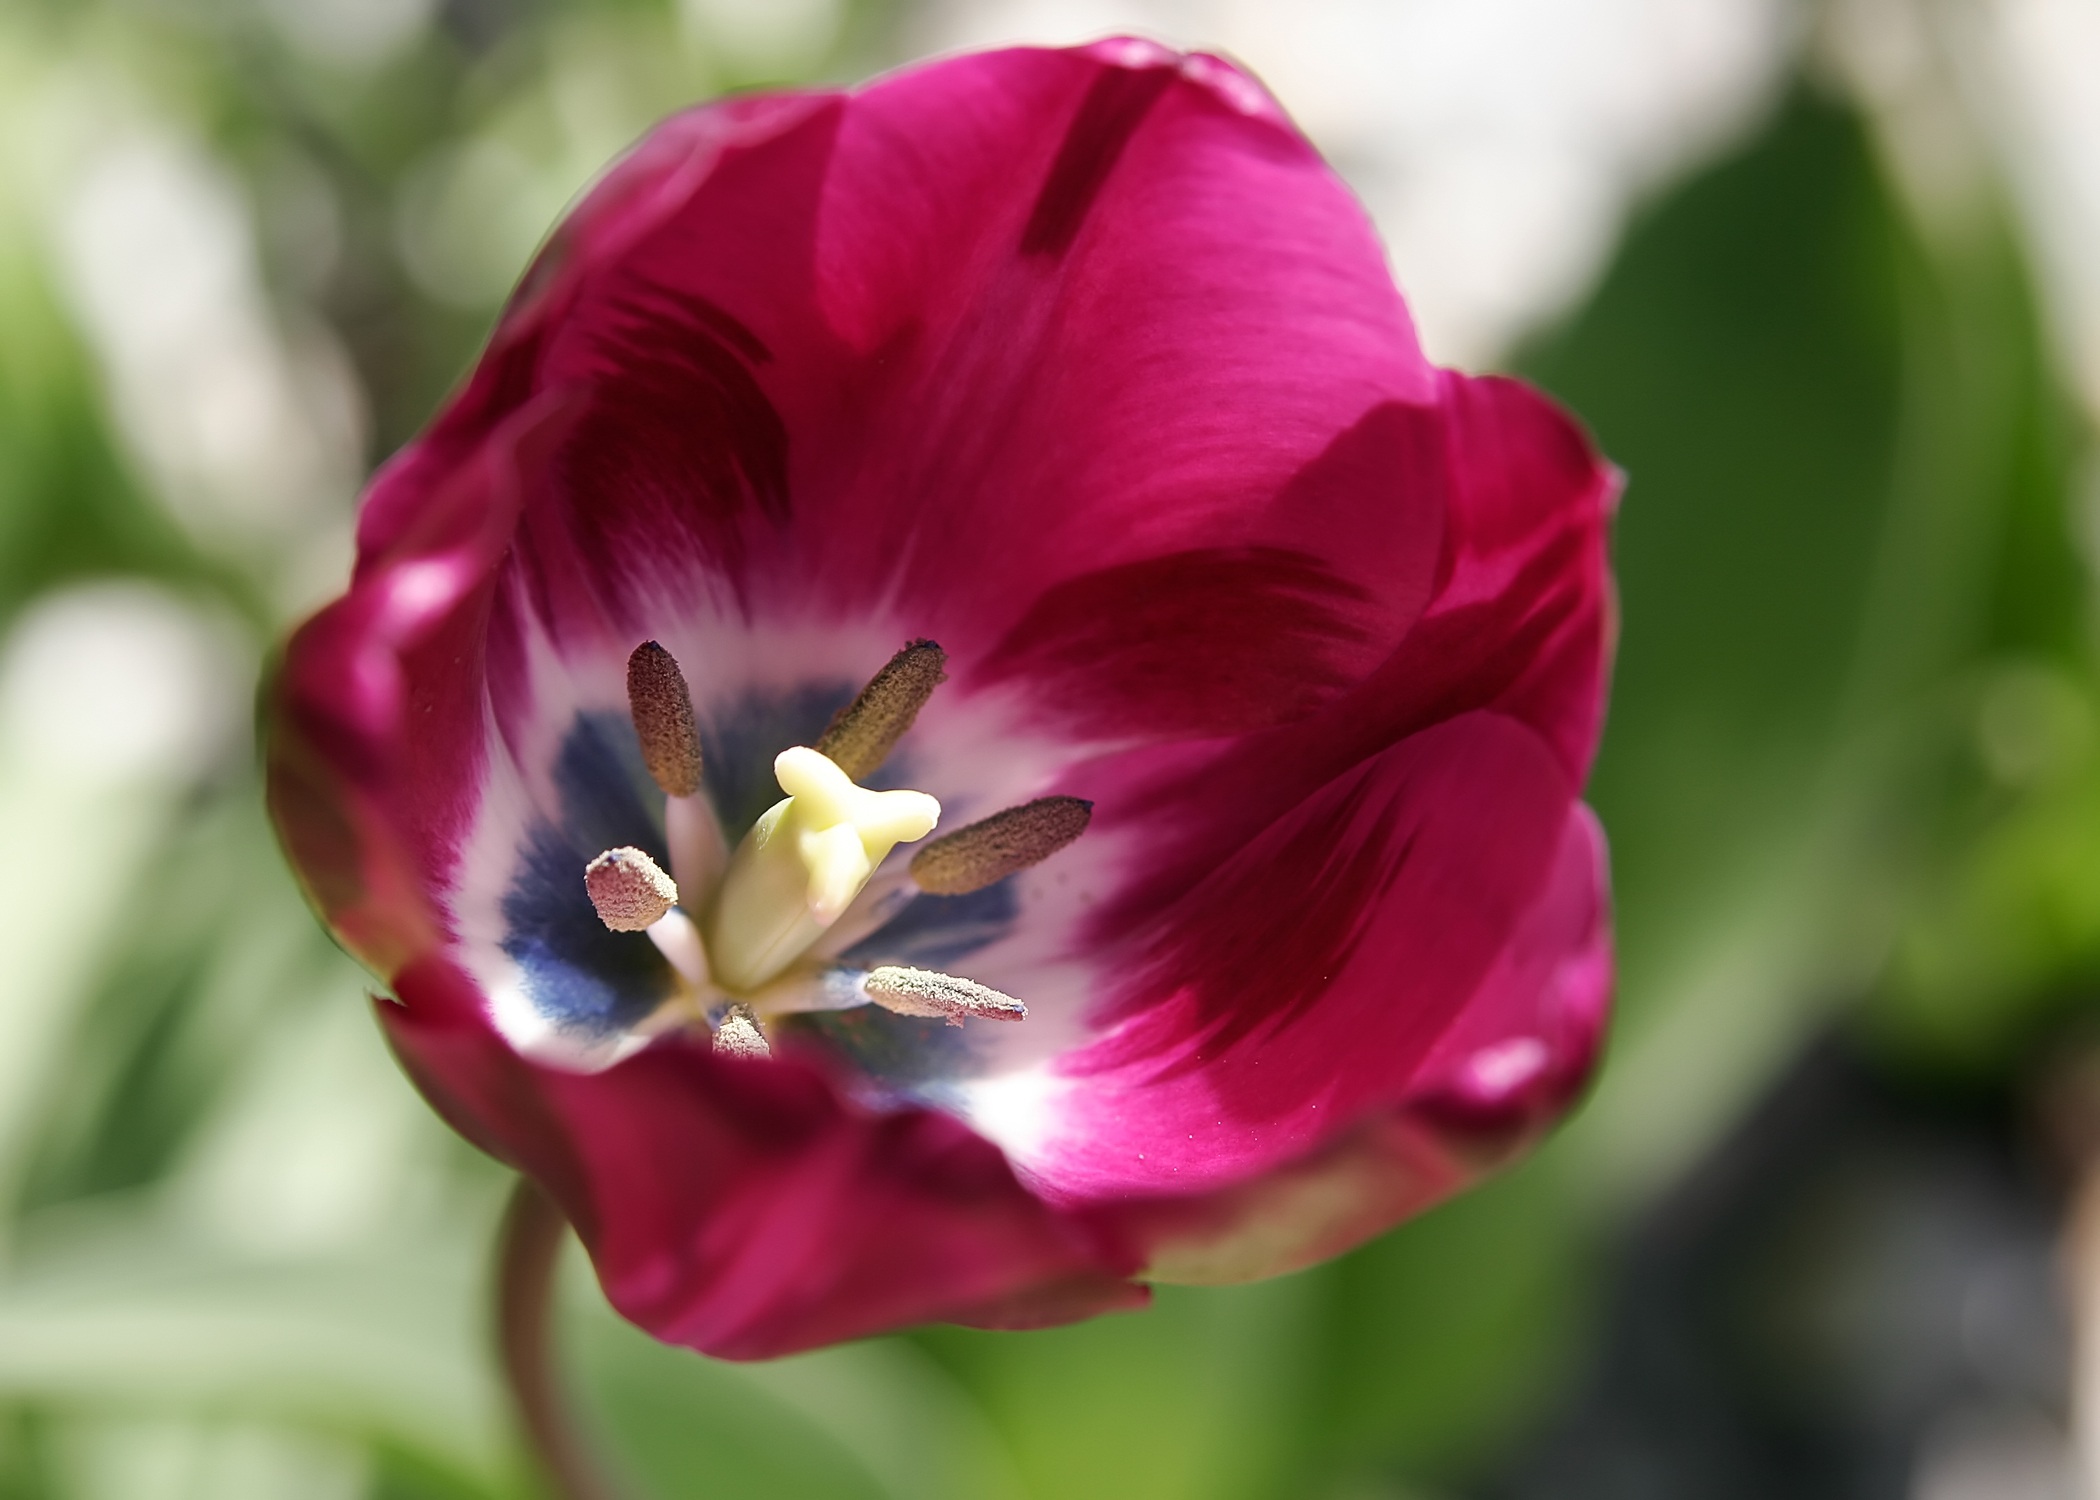
blossom, plant, flower, petal, bloom, tulip, spring, color, botany, blooming, garden, flora, stamen, macro photography, flowering plant, plant stem, land plant